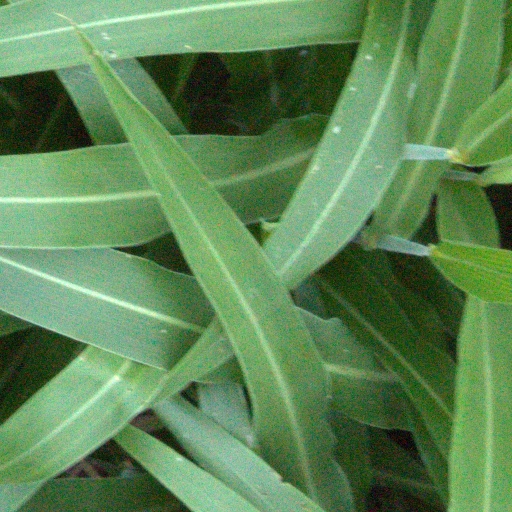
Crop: sorghum